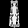
Label: Dress